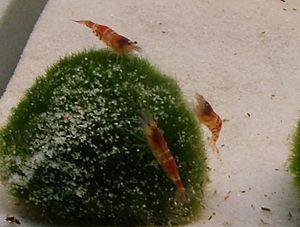
Caridina est un genre de crevette d'eau douce de la famille des atyidés. Ces espèces sont généralement originaires des rivières tropicales ou subtropicales d'Asie de l'Est. Ce sont des omnivores filtreurs, cueilleurs et charognards.